TÜBİTAK Defense Industries Research and Development Institute

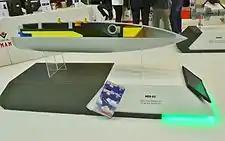
Penetrator bomb NEB-83 at thestand of ROKETSAN during the IDEF 2015.

The NEB Bunker Buster (NEB) is a bomb able to destroy the reinforced concrete fixed and buried targets by penetrating to them with desired time delay. It is compatible with HGK and GBU-10 Paveway II.